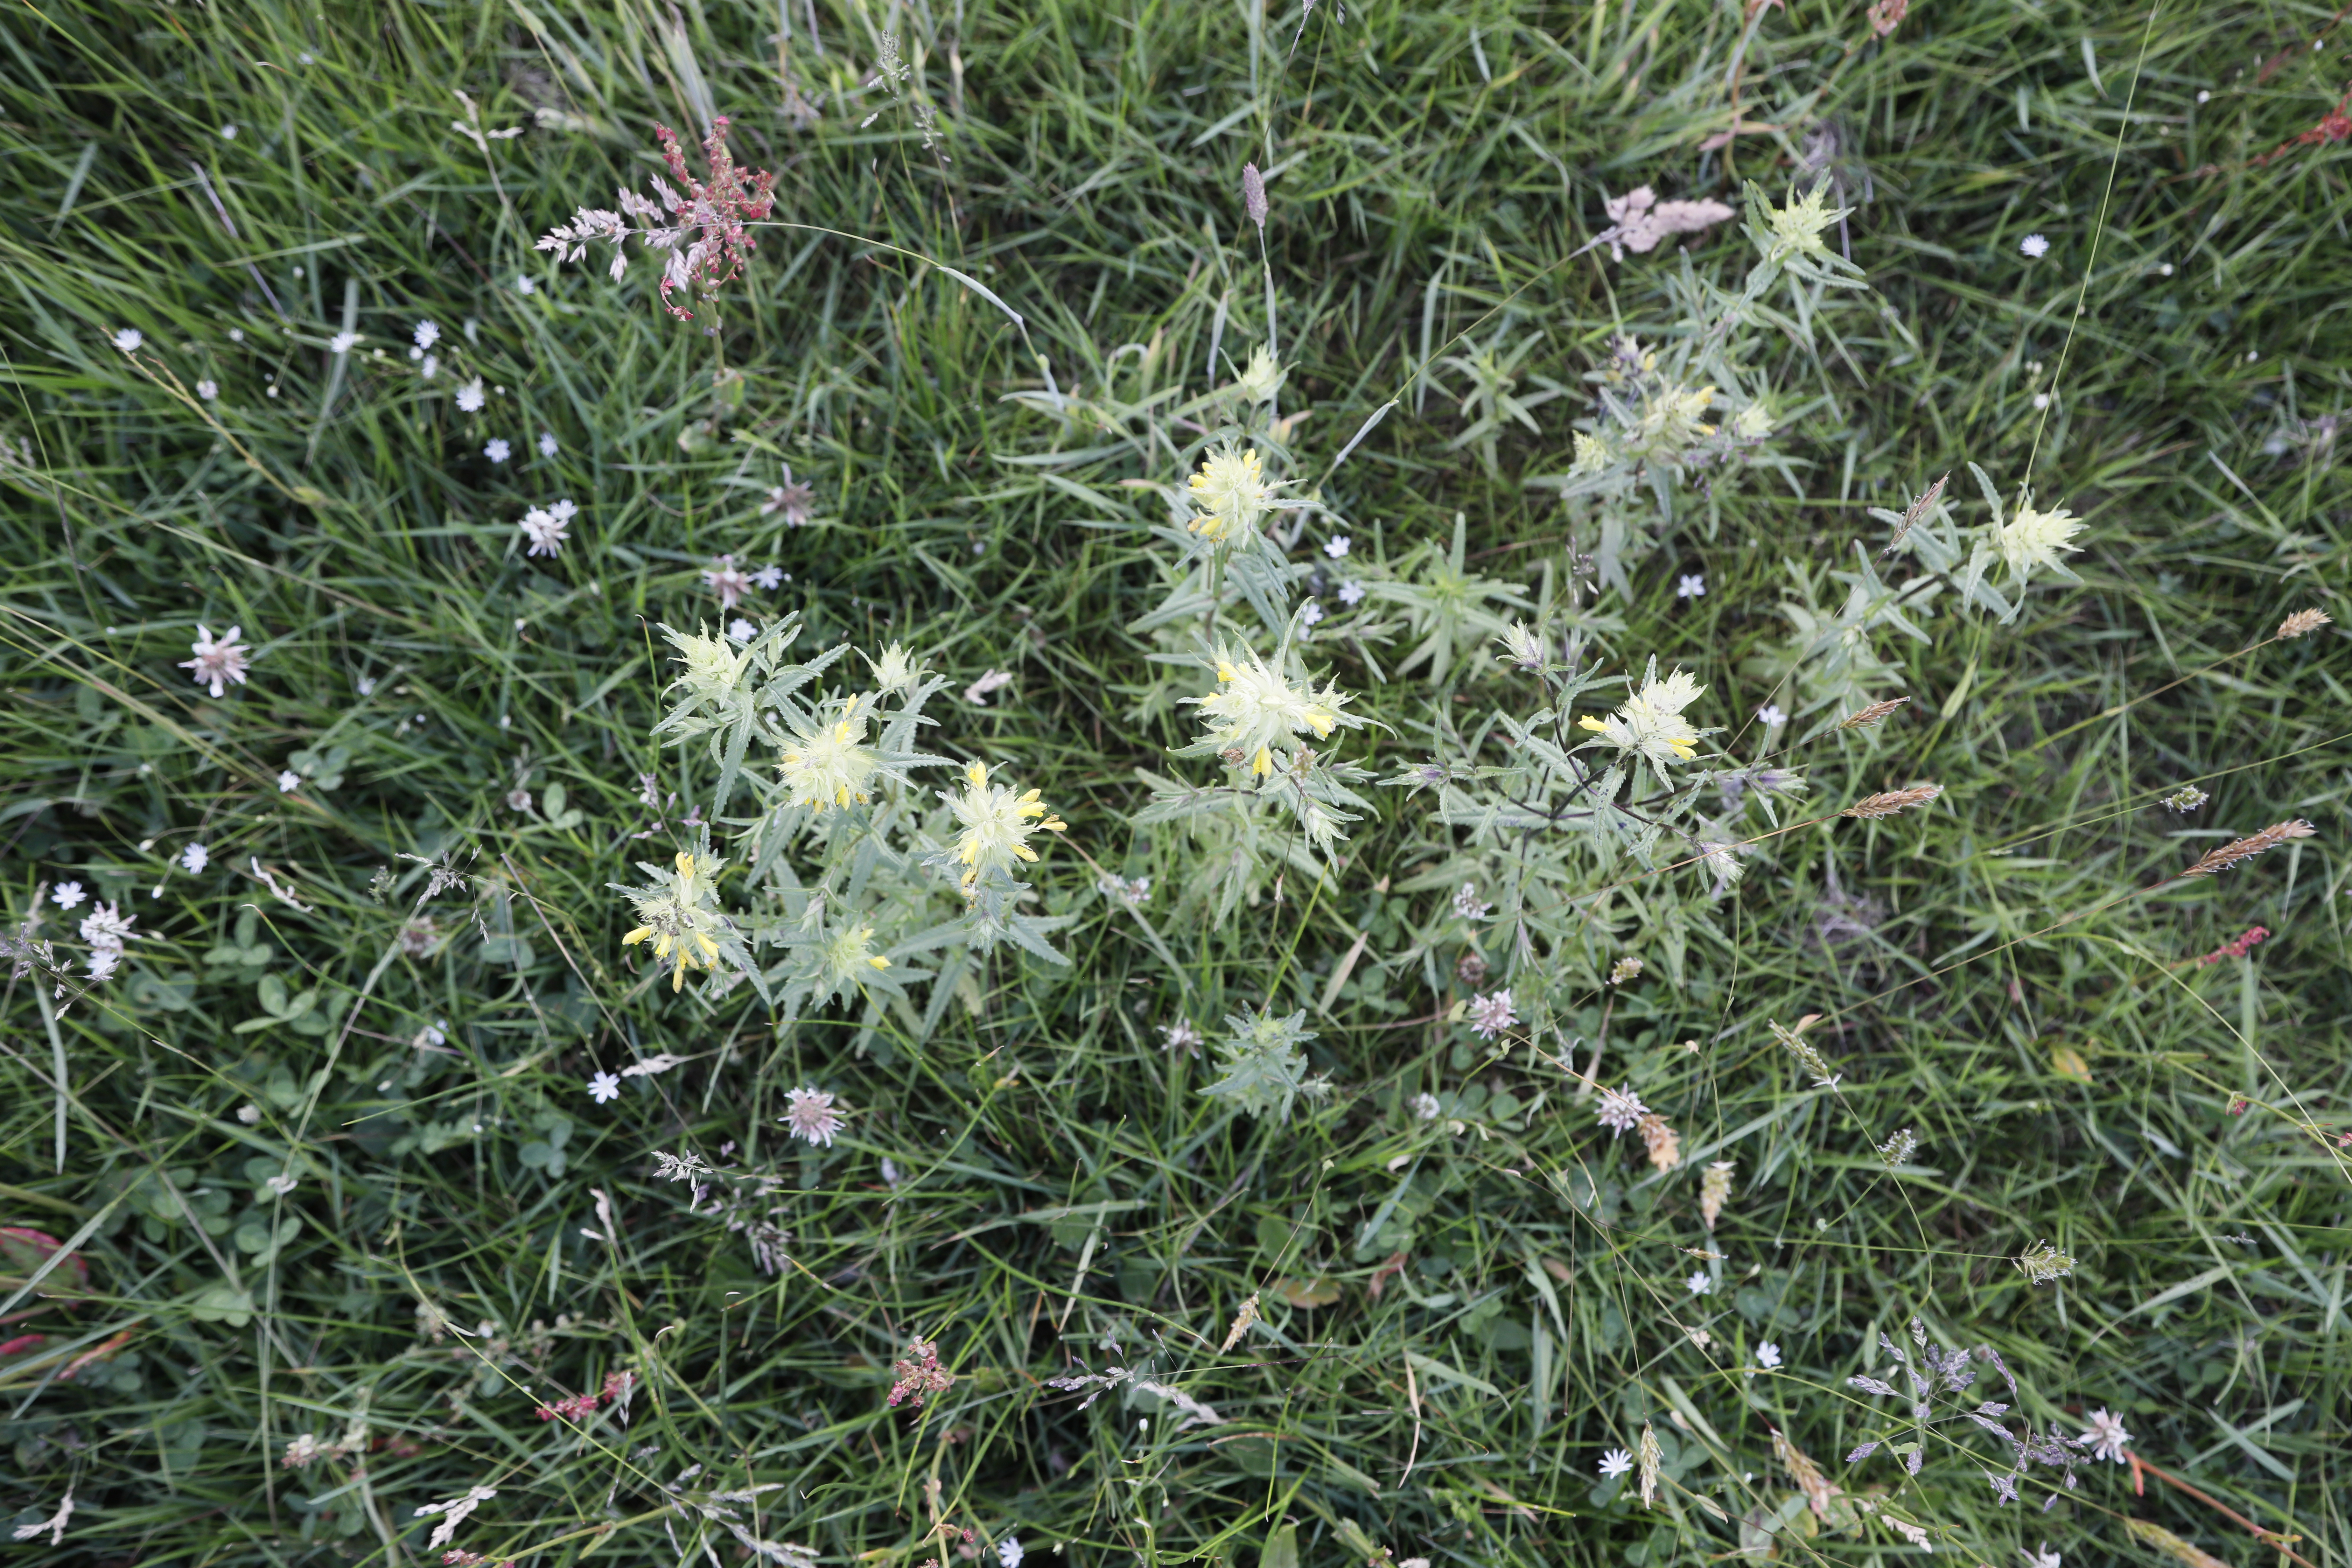
Plant species: Rhinanthus angustifolius